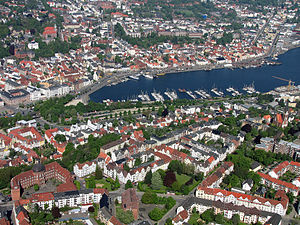
Flensborg
Flensborg er en by i det nordlige Tyskland med 89.504 indbyggere, beliggende i bunden af Flensborg Fjord i delstaten Slesvig-Holsten. Der er desuden et stort antal indbyggere i de omkringliggende forstæder. Efter Kiel og Lübeck er det den tredjestørste by i Slesvig-Holsten. Det er også den nordligste større by på det tyske fastland.